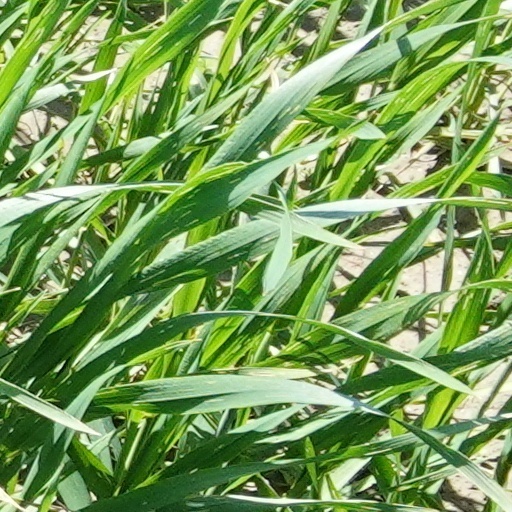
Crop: wheat